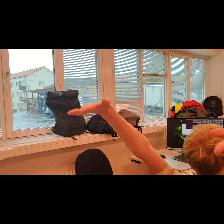
Label: Human